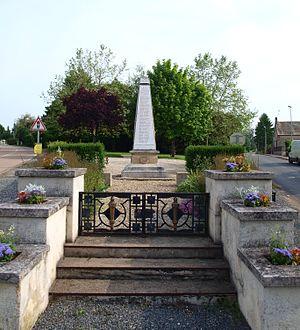
Domats (Yonne, France) , monument aux morts